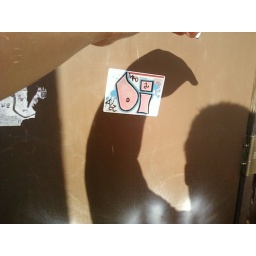
in the essa bank allyway off main street on a door